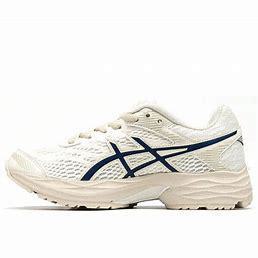
Brand: Asics
Model: Gel Flux 4